Alex Zuker

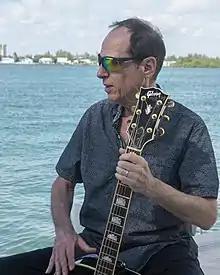
This is a current picture of musician Alex Zuker

Born in Buenos Aires, Argentina, Alex Zuker has been a recording musician/composer/bassist since age 15 and became an icon a whole generation of Argentine musicians has followed. He started his musical studies in Buenos Aires' Santa Cecilia Conservatory at age 8. After touring and recording with important Argentine bands like Pedro y Pablo (Trova) and Mahatma (Polygram), he traveled to the United States where he attended composition courses at Berklee College of Music. He returned to Argentina in 1974 and formed tango fusion band ALAS together with Gustavo Moretto and Carlos Gustavo Riganti. Mr. Zuker was ALAS' original bass guitar player and co-arranger. They toured extensively throughout South America. In 1980 he had a personal encounter with John Lennon, the details of which have been retold by the media through different sources like Universo Beat Radio, Pagina12, the renown USA FM radio franchise Breakfast With The Beatles and others. As guest bassist he toured with nationally with the renown tango fusion group Tanghetto in July 2018, which culminated with a sold-out performance at NYC's Lincoln Center.